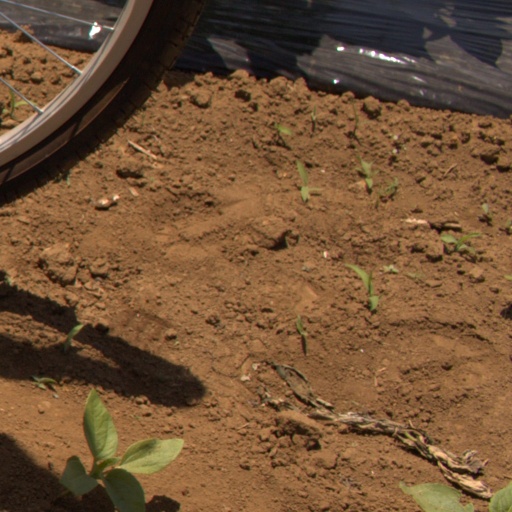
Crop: Jerusalem artichoke